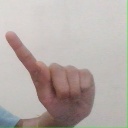
अक्षर: ए